Navajo Nation

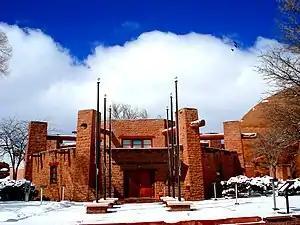
Navajo Nation Council Chamber, a National Historic Landmark

The Navajo Nation Council, formerly the Navajo Tribal Council, is the legislative branch of the Navajo Nation. , the Navajo Nation Council consists of 24 delegates, representing the 110 chapters, elected every four years by registered Navajo voters. Prior to the November 2010 election, the Navajo Nation Council consisted of 88 representatives. The Navajo voted for the change in an effort to have a more efficient government and to curb tribal government corruption associated with council members who established secure seats.